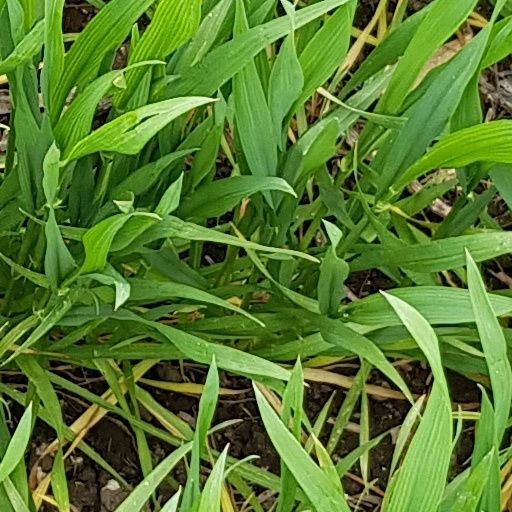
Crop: wheat